Andrea Vitali

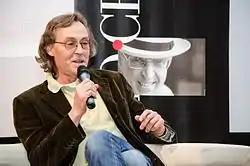
Andrea Vitali.

Vitali was born in Bellano, on the eastern shore of Lake Como. After graduating from medical college, he worked as an MD until 2014.